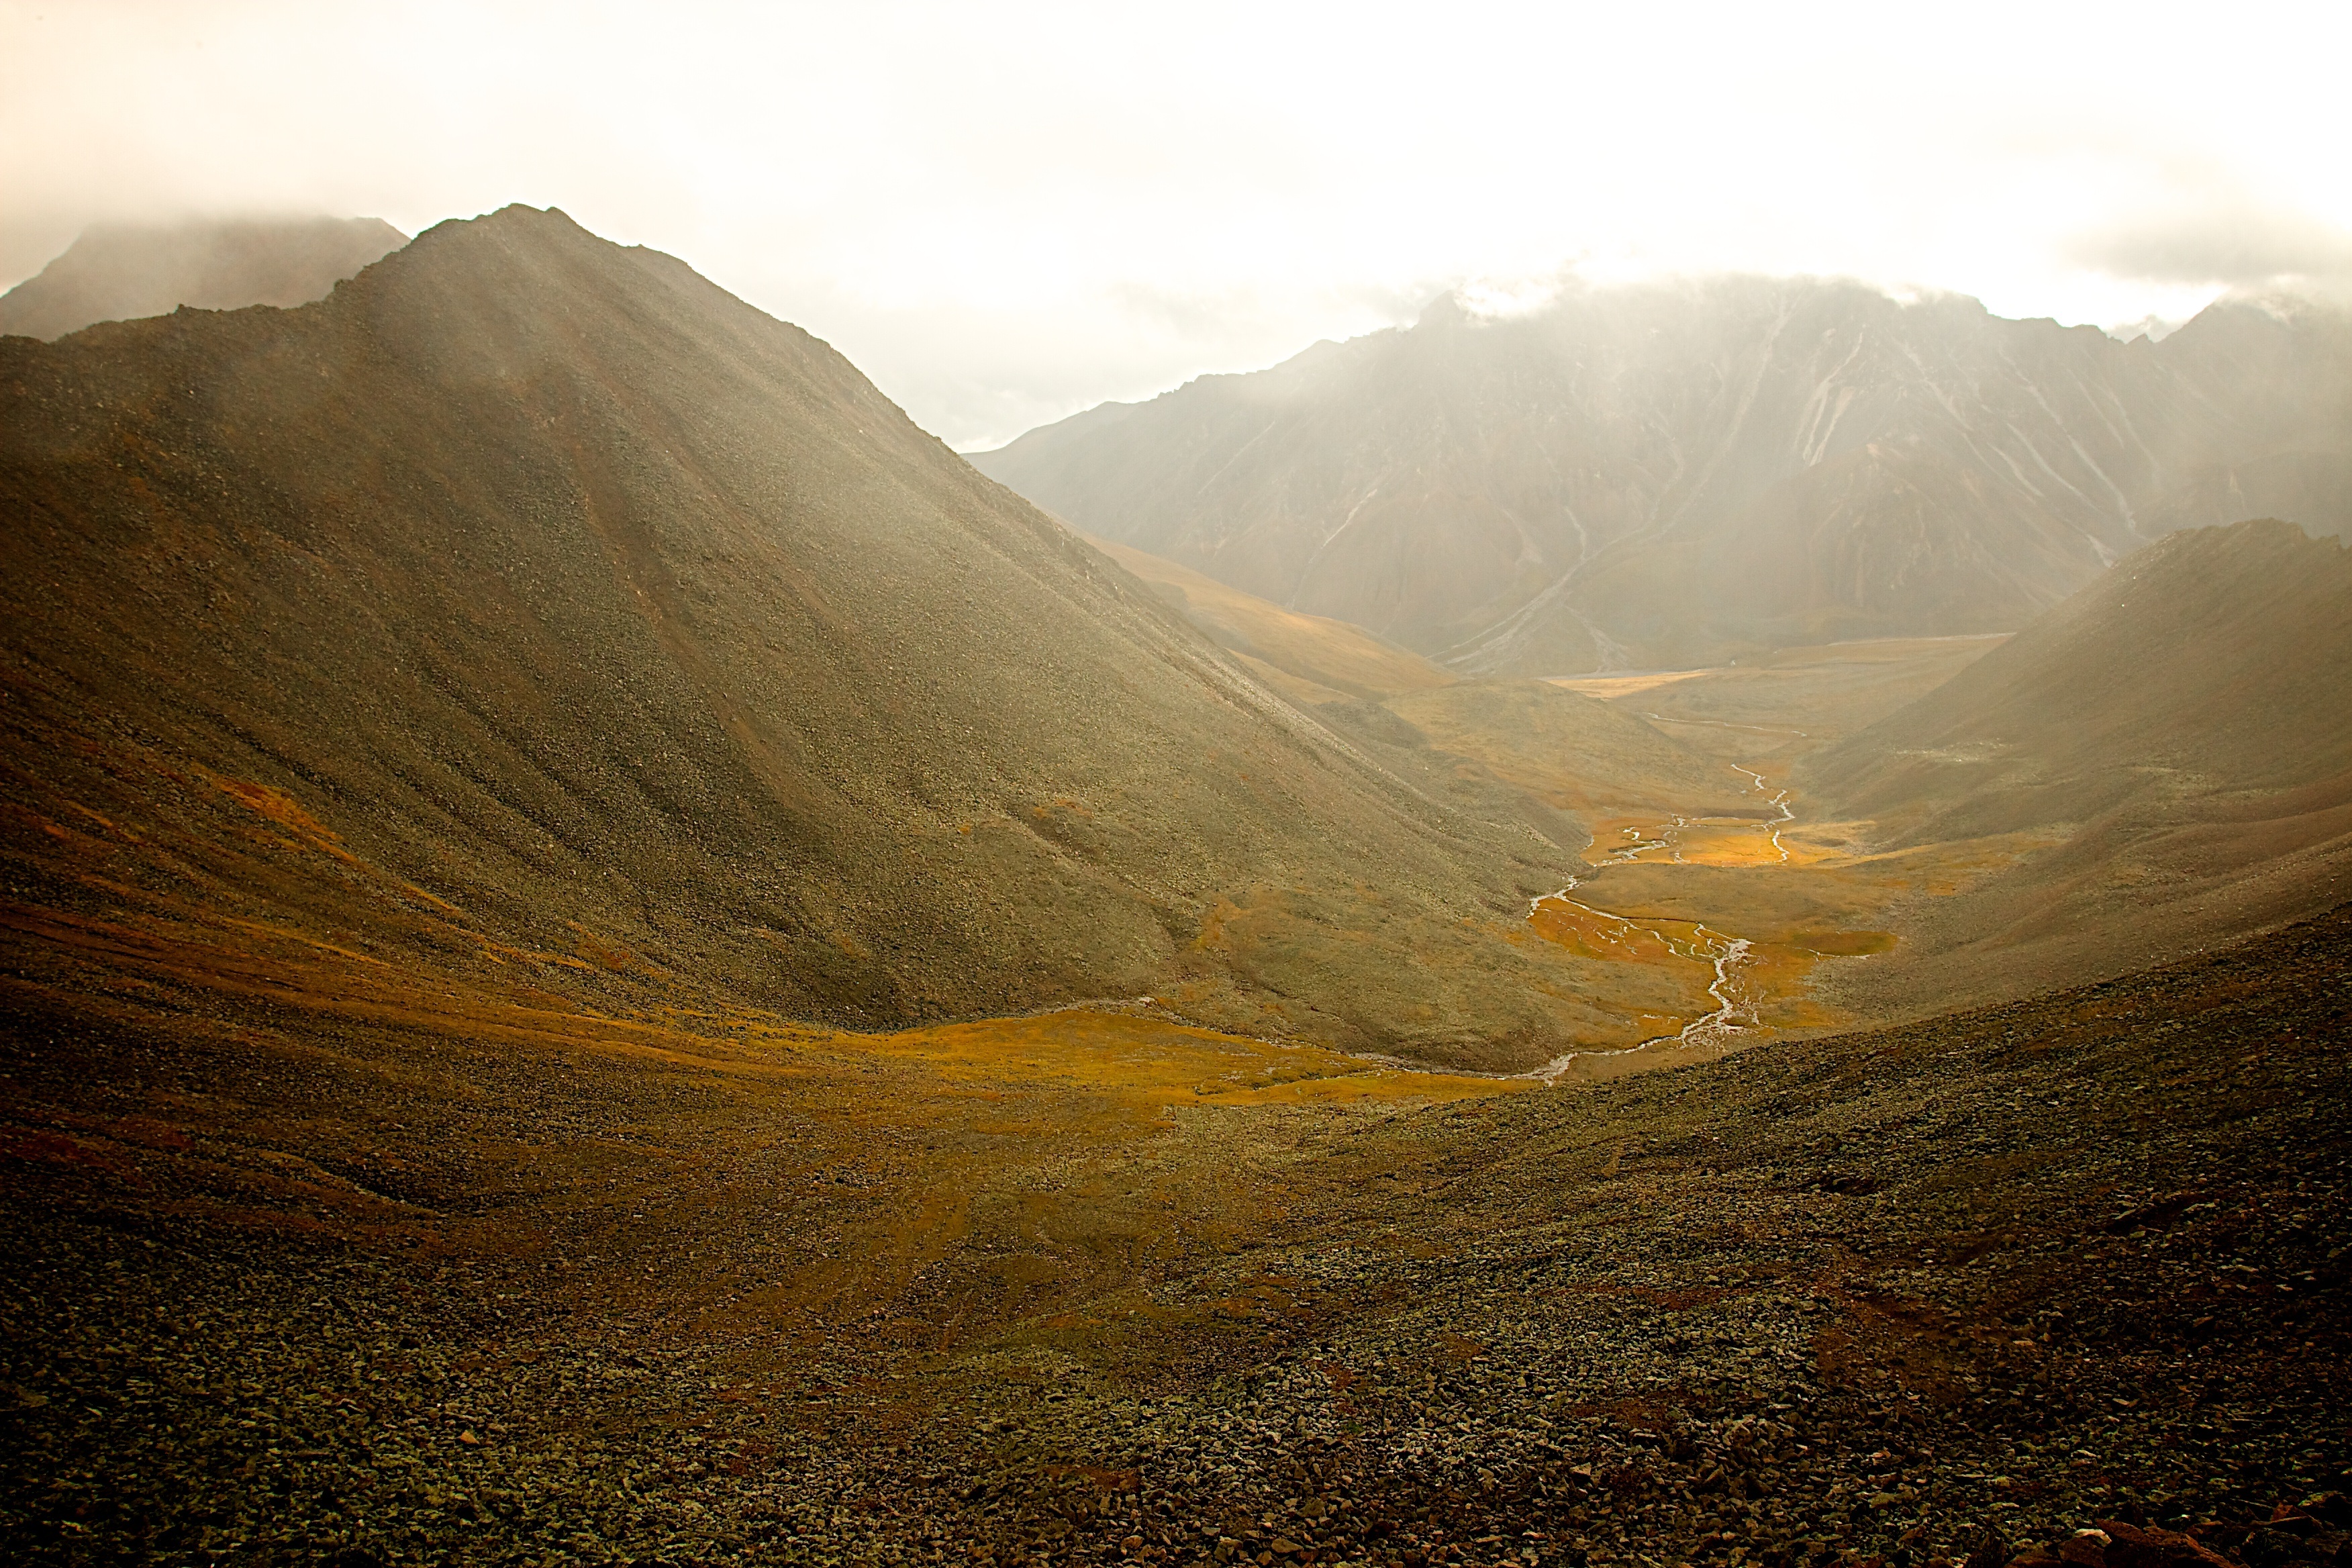
landscape, nature, rock, horizon, wilderness, mountain, cloud, sun, sunrise, sunset, mist, sunlight, morning, hill, dawn, valley, mountain range, evening, autumn, scenery, ridge, plateau, landform, geographical feature, atmospheric phenomenon, mountainous landforms